Auburn High School (Alabama)

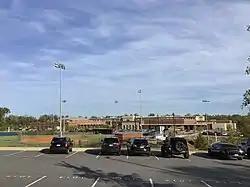
The backside of Auburn High School (current location)

The former Auburn High School campus was constructed in 1965, and originally consisted of four buildings; the 100, 200, 300, and 400 buildings. The 100 building contains the auditorium, cafeteria, and music and vocational classrooms, the 200 and 300 buildings contain academic classrooms including the aquatic biology laboratory (300) and the counselors' offices (200), and the 400 building contains a gymnasium and athletic facilities. Additions were constructed in 1974 with the 500 building, containing academic classrooms, and in 1979 with the 600 building, containing business and JROTC classrooms. An administration building was erected in the 1980s, and the largest academic classroom building, the 800 building, containing classrooms, a library, and a multi-media room, was built in 1995. The Auburn Fieldhouse, a competition gymnasium, was built in 2005, a new academic building containing science classrooms was constructed in 2008, and the Julie and Hal Moore Center for Excellence, a performing arts facility, was completed in 2010. Outdoor areas include "The Hill", a slope directly south of the 100 building and traditional site of senior pranks, and "The Courtyard", between the 200, 300, 400, and 500 buildings.